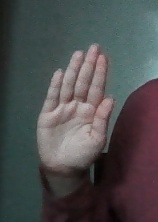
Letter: seen